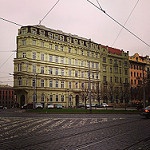
Scene: Outdoor